Dollie Radford

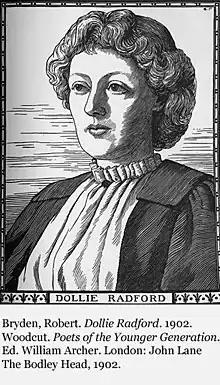

Caroline Maitland (1858–1920) was an English poet and writer. She worked under the name "Dollie Radford" after she married Ernest Radford.